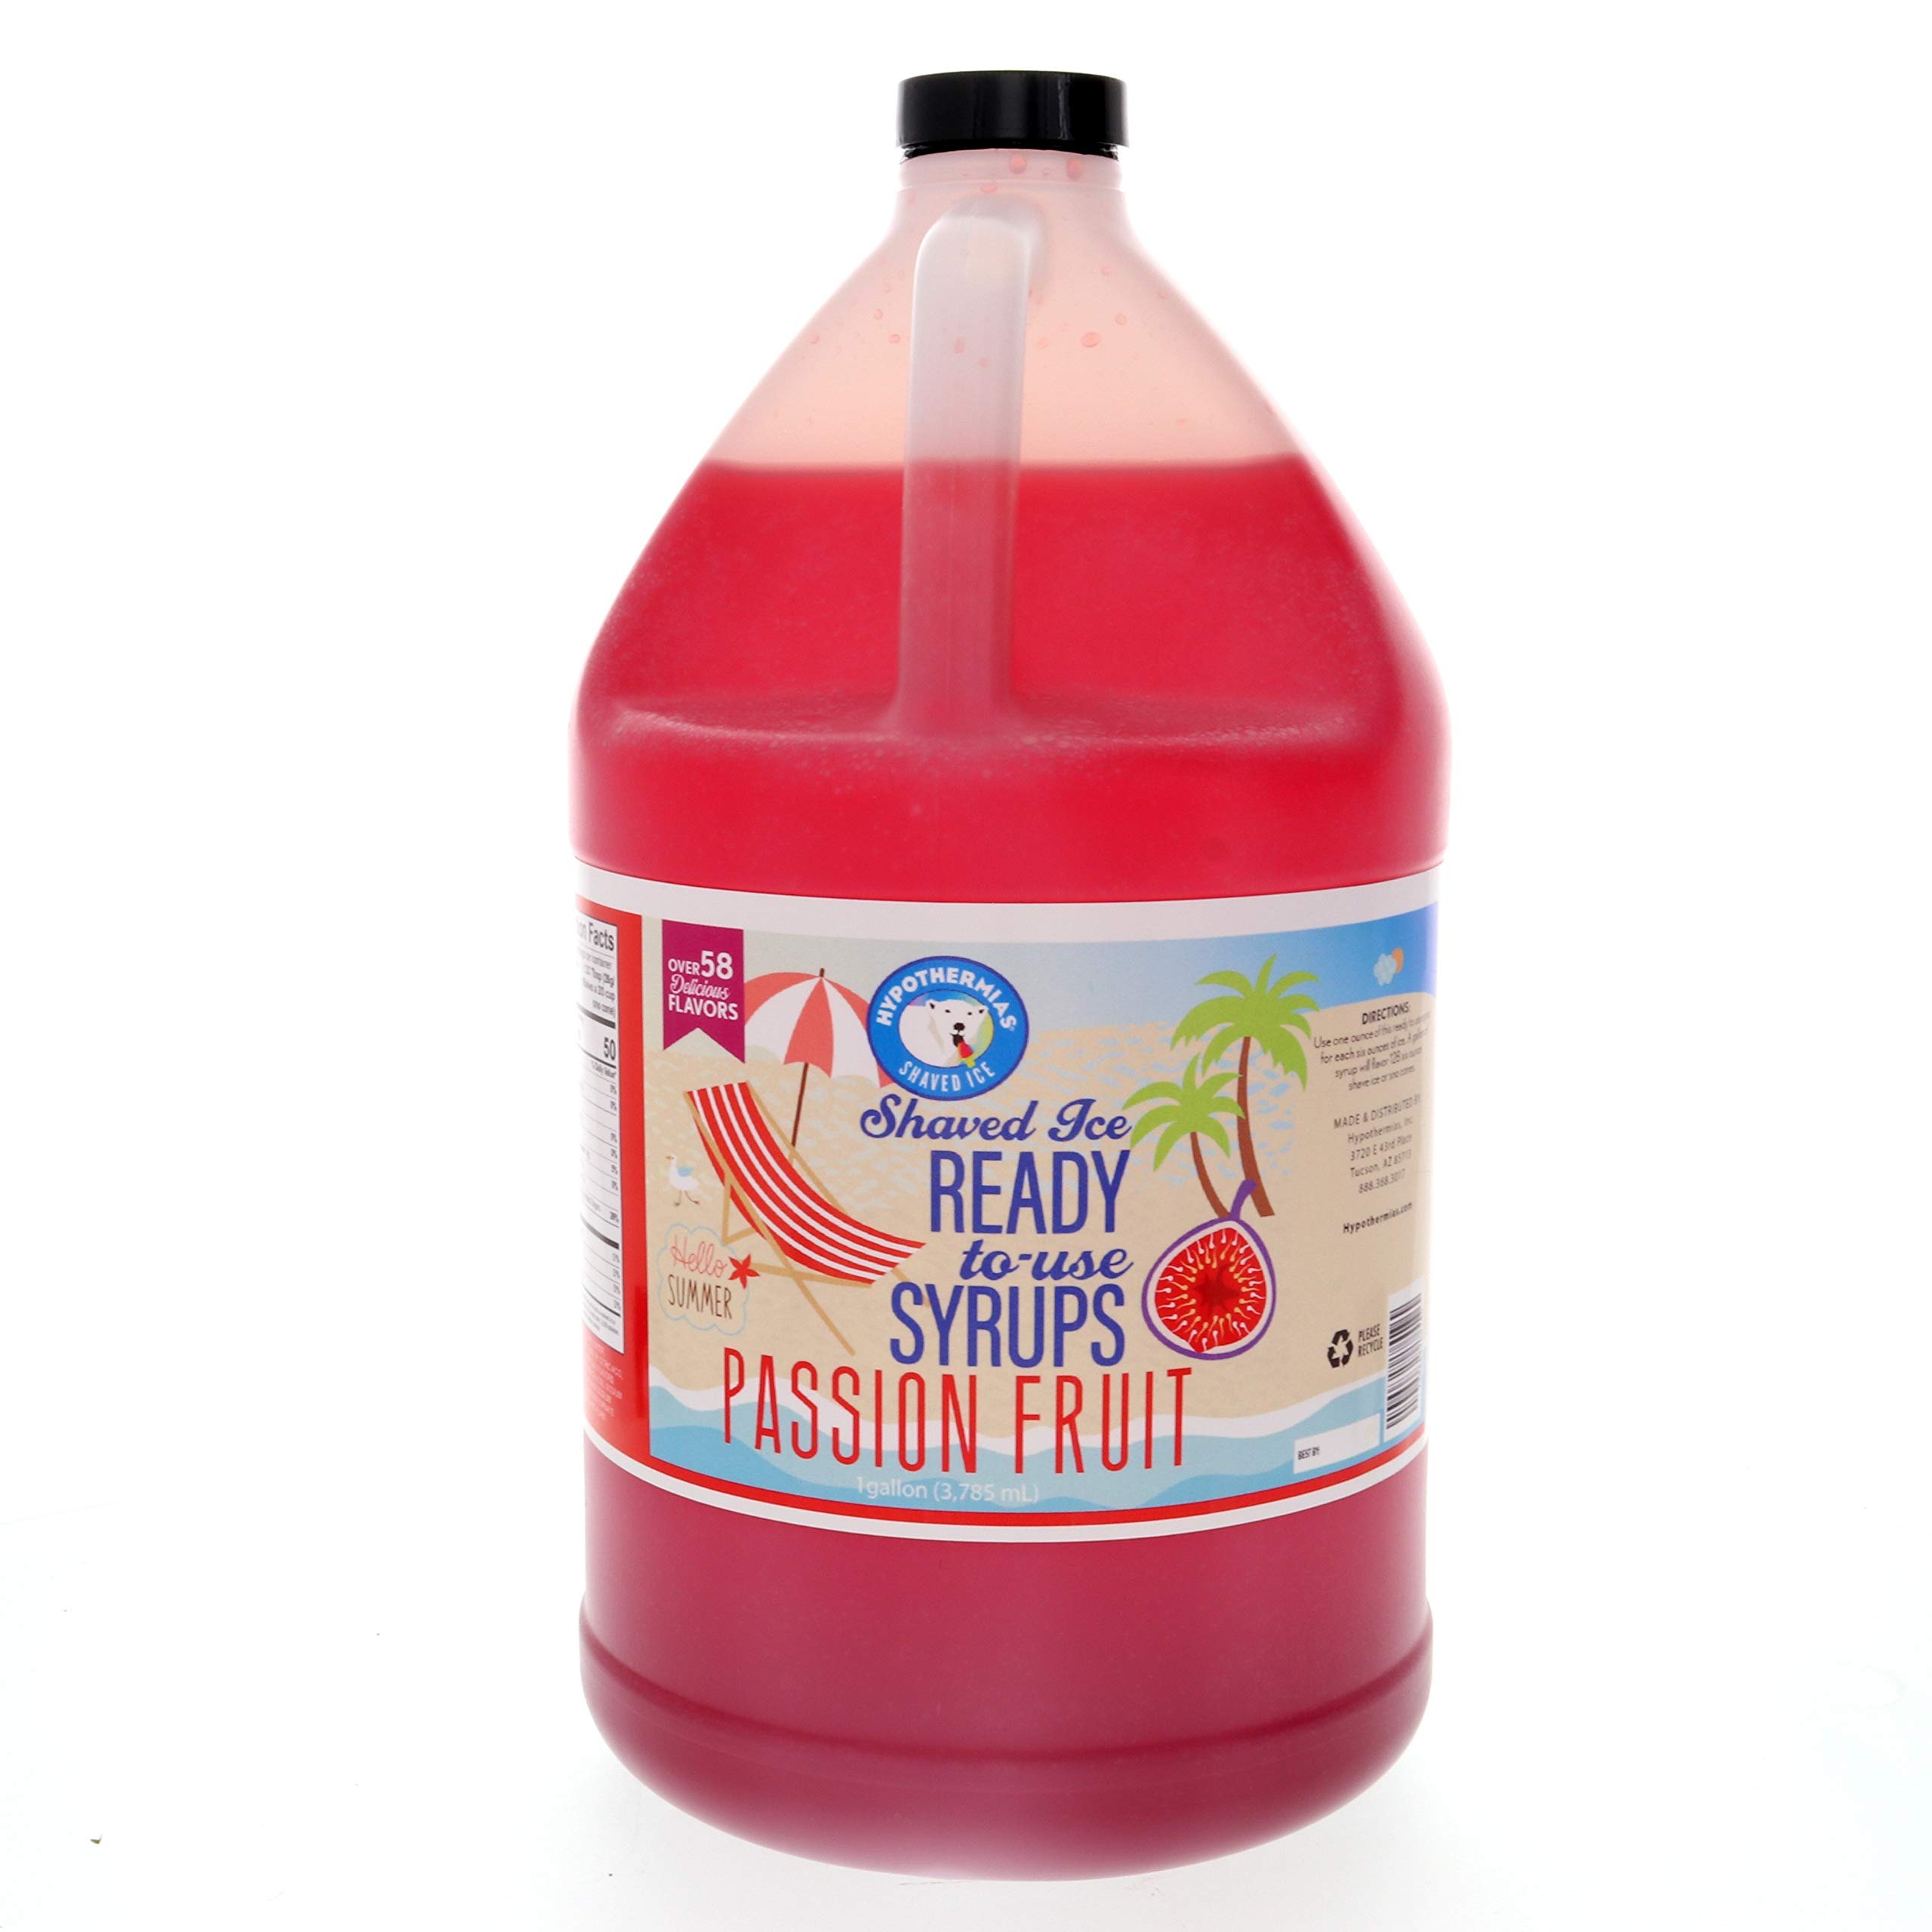
Item Name: Hypothermias Passion Fruit Ready to Use Gallon (128 Fl. Oz) Hawaiian Snow Cone Flavors Syrup - Shaved Ice, 100% Pure Cane Sugar
Bullet Point: Gallon of delicious Passion Fruit flavored syrup; 32 fluid ounces ready to use syrup for your snow cone machine, pour directly over ice or into beverage
Product Description: Hypothermias Passion Fruit Ready-to-Use Gallon of Shaved Ice and Snow Cone Syrup is your go-to solution for creating delicious frozen treats at home or for your business. This gallon-sized bottle contains approximately 128 fluid ounces of premium shaved ice syrup, meticulously crafted to deliver exceptional flavor with every pour. Crafted with precision and care, our premium syrup is formulated to upgrade your snowcone and shaved ice to gourmet levels. Made from non-GMO, 100% pure cane sugar and reverse osmosis water, our snow cone flavors syrup boasts a rich taste profile with absolutely no corn syrup. Made from only quality ingredients, you can trust that you're getting the best snow cone and shaved ice syrup every time. Each bottle is designed for convenient use, requiring no mixing or diluting. Simply pour over freshly shaved ice and enjoy the burst of sweetness in every bite. The quart-sized bottle ensures you have plenty on hand to satisfy your cravings or serve a crowd. But the versatility of our flavored syrup doesn't stop there. Explore endless culinary possibilities by incorporating it into baked goods, smoothies, cocktails, mocktails, slushees, or use it to flavor your water or soda. With robust flavor characteristics and smooth consistency, our snowcone syrup flavors add a delicious touch to any recipe or beverage. For optimal freshness, store the syrup in a cool, dry place away from direct sunlight. With proper care, our flavoring syrup will maintain its quality and taste for an extended period of up to a year. The expiration date is clearly printed on the bottle. Experience the ultimate indulgence in frozen treats with Hypothermias Ready-to-Use Gallon of Shaved Ice and Snow Cone Syrup. Upgrade your culinary creations with our premium syrup today.
Value: 128.0
Unit: Fl Oz

Price: 26.96